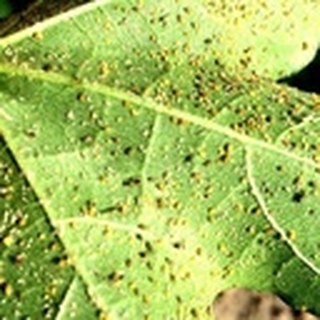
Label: cotton_aphids